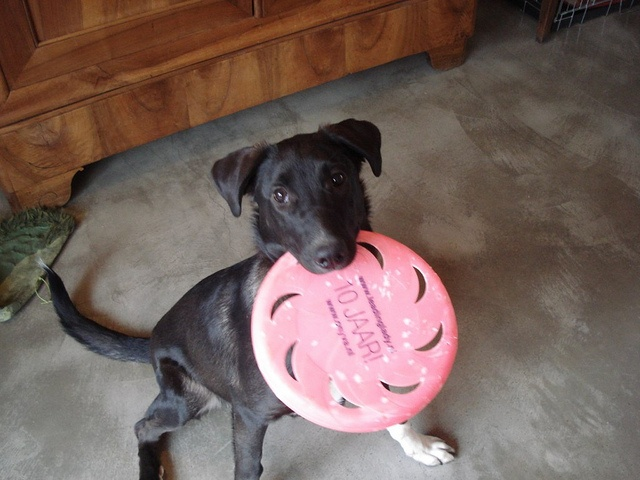
A black dog holding a Frisbee in it's mouth.
Cute dog holding a frizbee in the house.
A black dog with a pink Frisbee in his mouth.
A young black dog holding a pink Frisbee on a gray carpet..
A black puppy sits while holding a frisbee.